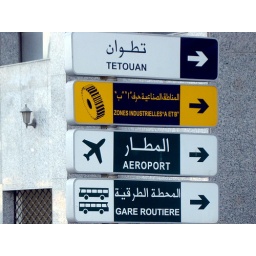
A street sign in Tangier city.